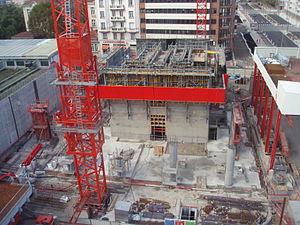
La tour Incity, surnommée « la gomme », est un gratte-ciel de bureaux situé dans le quartier de la Part-Dieu à Lyon. Située à l'angle de la rue Garibaldi et du cours Lafayette, en lieu et place de l'ancienne tour UAP, la tour Incity culmine à 202 mètres de hauteur. La tour est, en 2016, le plus haut gratte-ciel de Lyon, devant la tour Part-Dieu et la tour Oxygène, et le troisième plus haut gratte-ciel de France derrière la tour First et la tour Montparnasse.